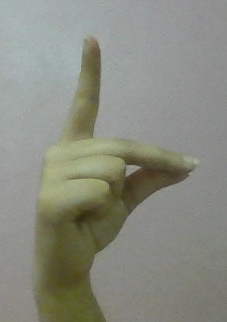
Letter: ta